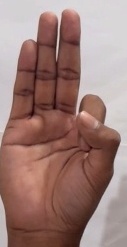
ASL sign: F